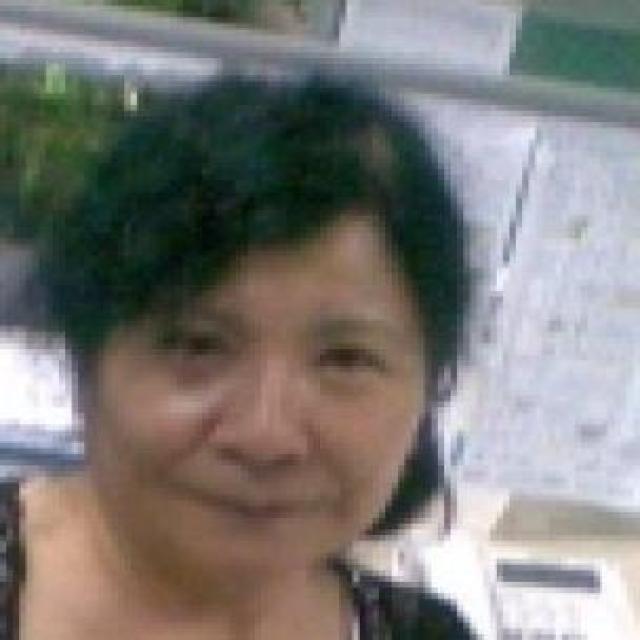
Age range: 45-64